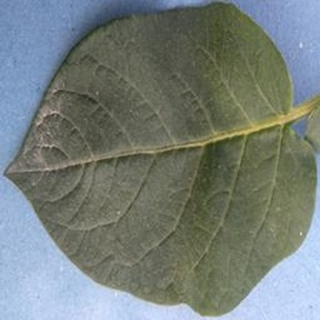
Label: healthy_potato